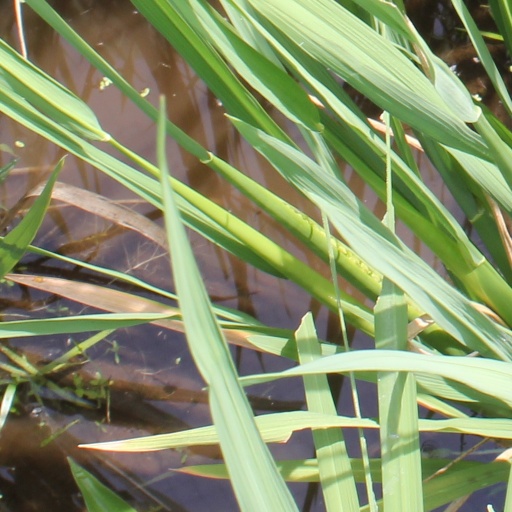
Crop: rice